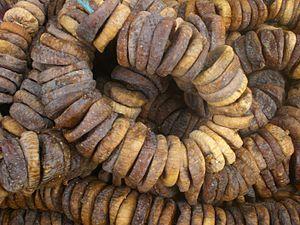
La figue est le fruit du figuier commun et de quelques autres arbres de la famille des moracées, emblème du bassin méditerranéen où il est cultivé depuis des millénaires. Aux Antilles et dans l'océan Indien, le terme figue désigne aussi les bananes. Pour être plus précis, la figue n'est pas un fruit au sens botanique du terme. Il s'agit en fait d'un réceptacle charnu, le sycone, qui contient les fleurs et, à maturité, une infrutescence d'akènes éparpillés dans une pulpe comestible.